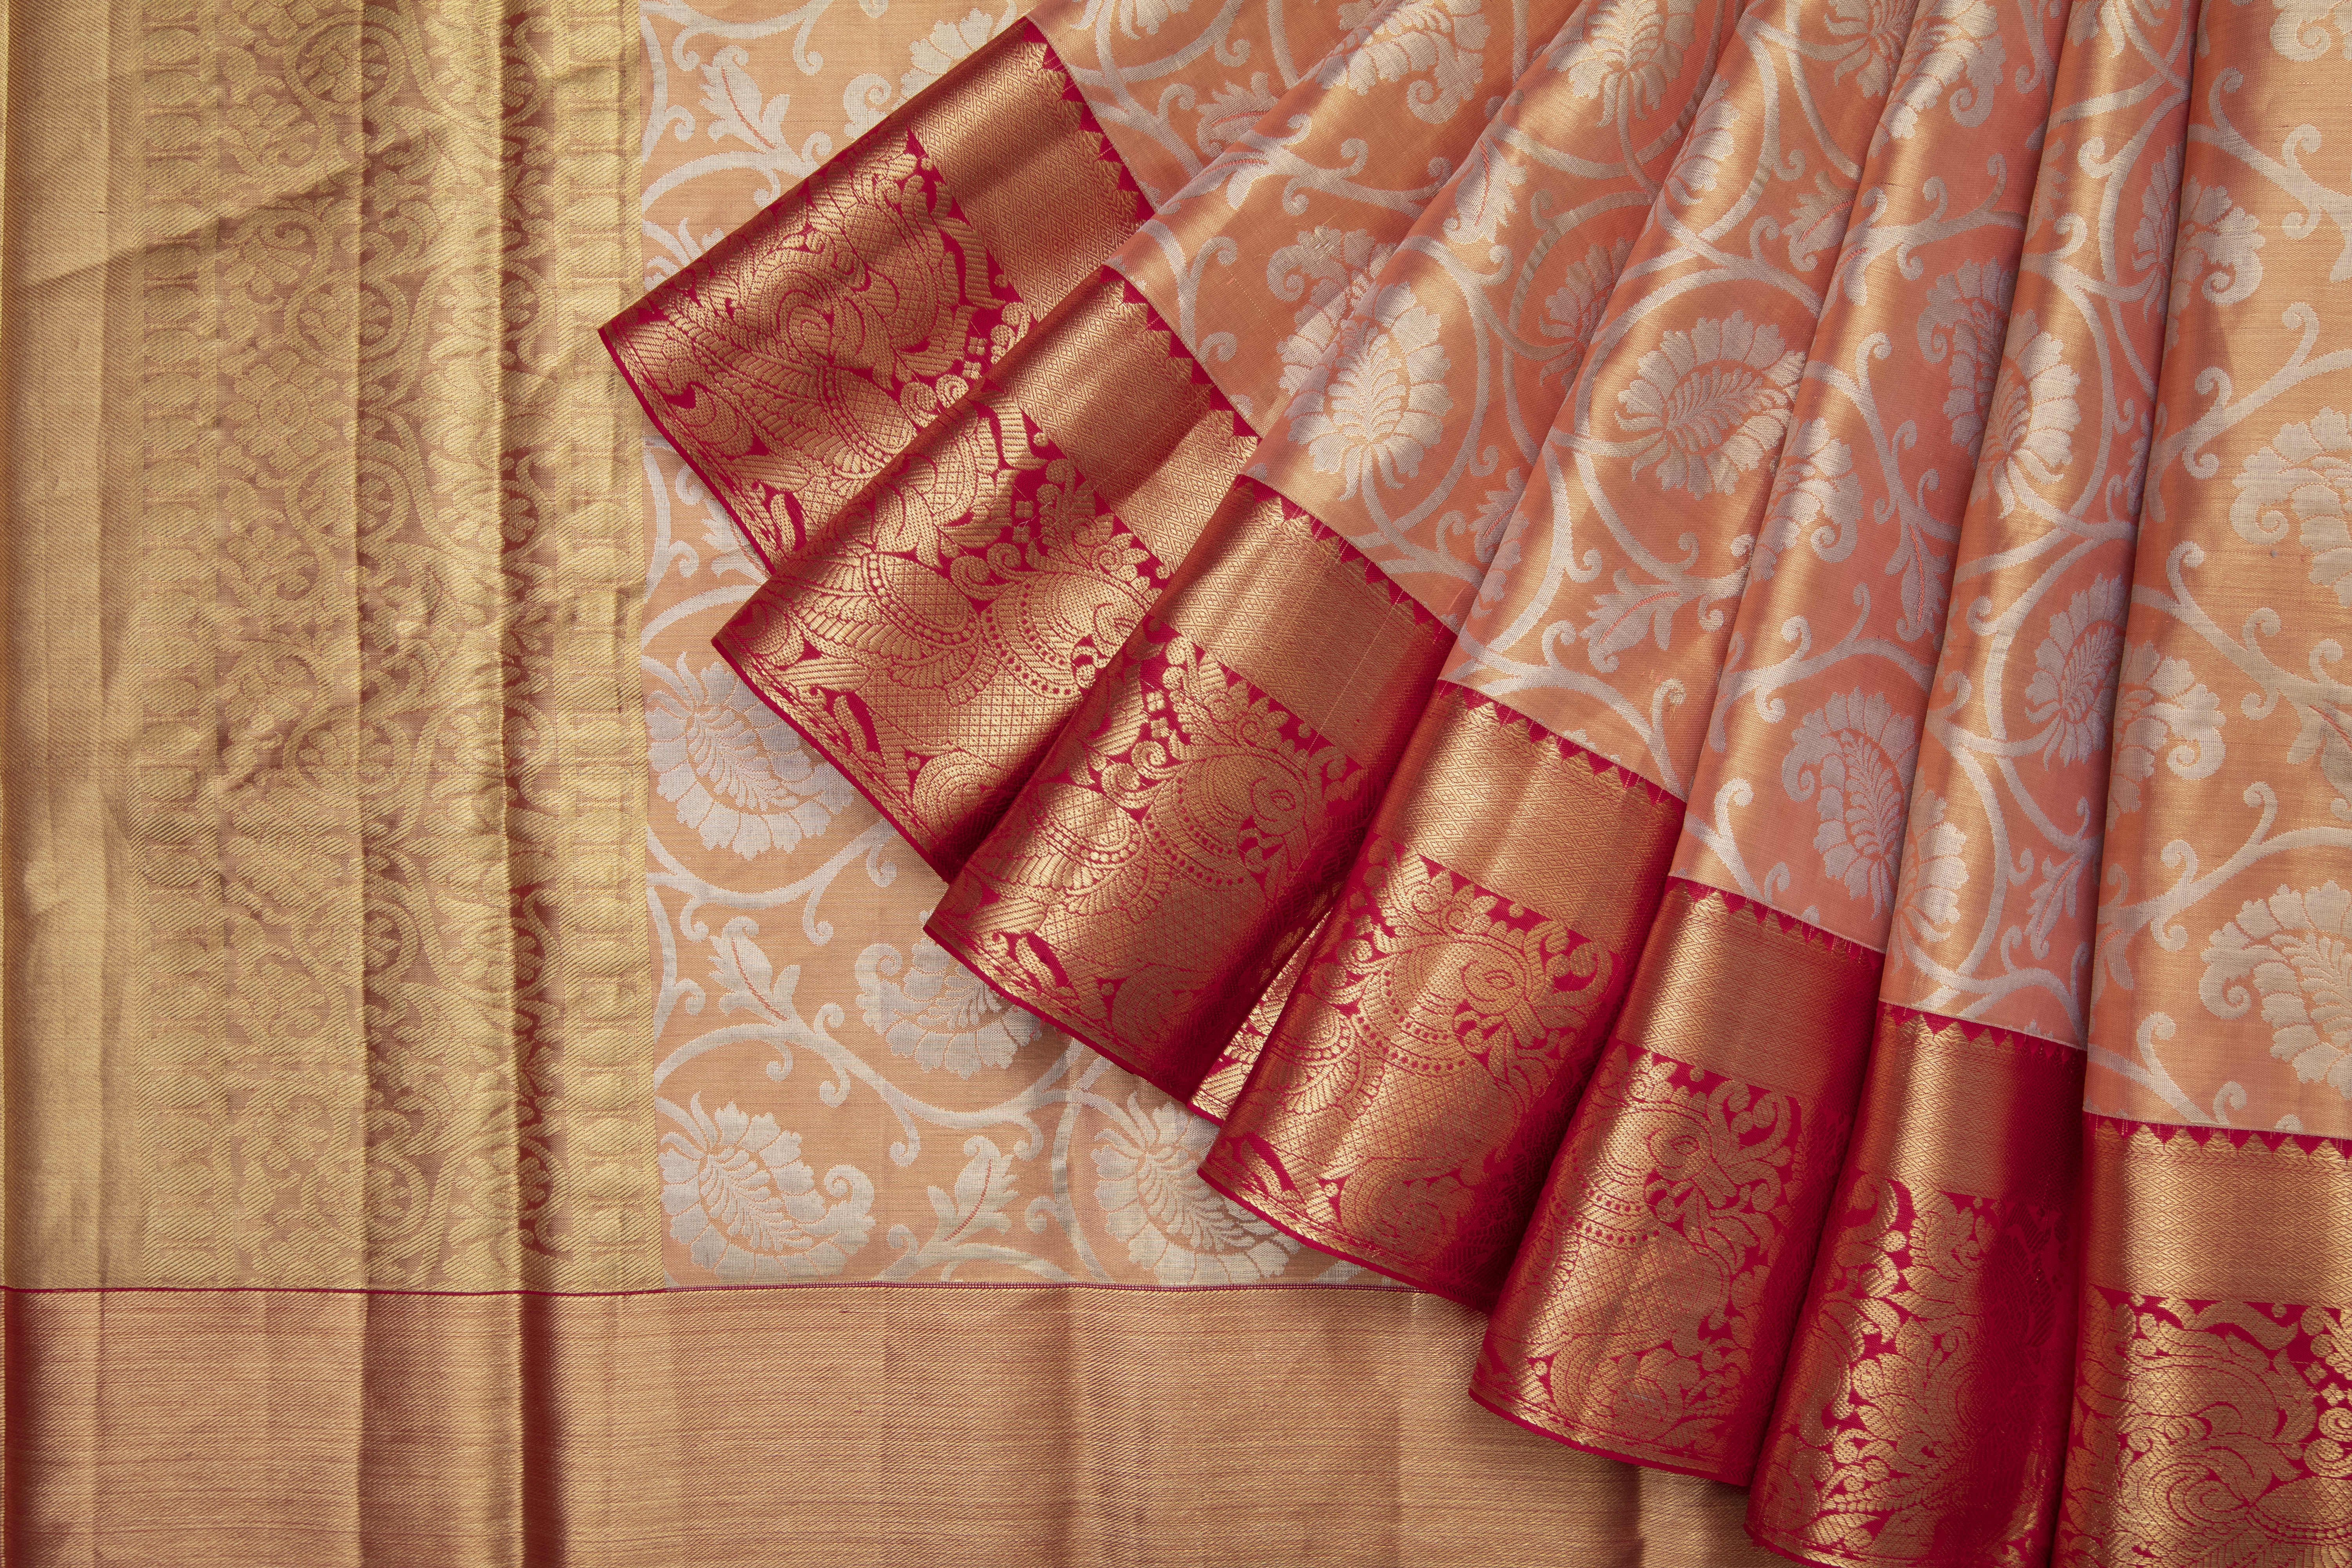
sarees, womens, wear, wedding, pink, textile, curtain, peach, silk, interior design, material, pattern, window treatment